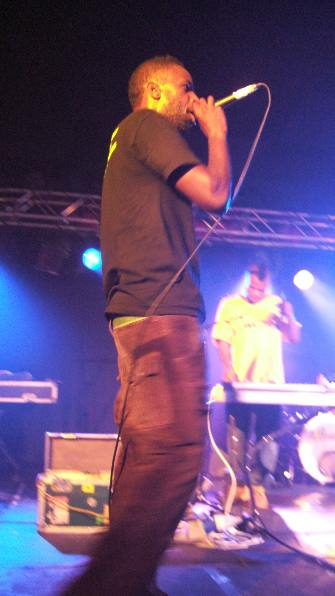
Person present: Yes